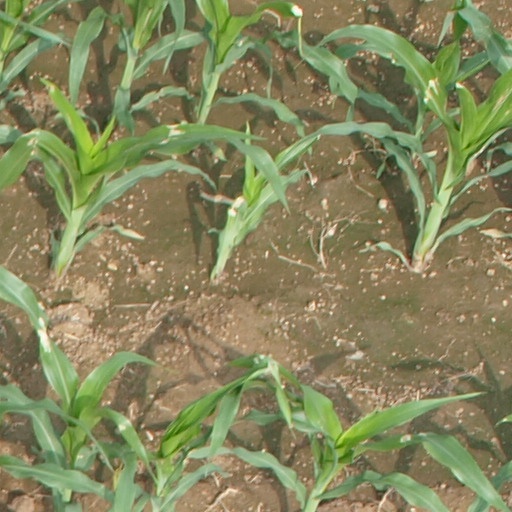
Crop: maize; corn